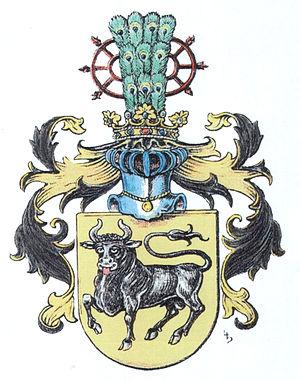
La famille von Plessen est une famille de la noblesse immémoriale du Holstein et du Mecklembourg, dont les racines se trouvent au château de Plesse, au nord de la ville de Göttingen de l'ancien duché de Saxe.